First French War of Religion (1562–1563)

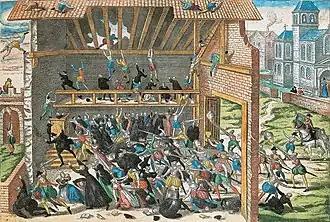
Troops of the duc de Guise slaughter the congregation of the Protestant church of Wassy

On 1 March, the duc de Guise was in Wassy, on the road back to Paris from Saverne with a force of soldiers. He intended to make his way to Éclaron, before going on to the capital. It is possible he had only come to the town at the recommendation of the bishop Jérôme de Bourges who had in the previous December confronted the Protestant congregation of the town, and received insults. De Bèze alleges that Bourges complained to Guise, which spurred the duc to investigate the town. Wassy was home to one of the largest Protestant communities in Champagne. While in the town he discovered a Protestant service being conducted, with around 600 worshippers present in a barn. He dispatched a few of his number to the barn, who attempted to gain entry but were refused. An exchange of insults between the worshippers and his soldiers quickly escalated. Stones were thrown by those inside the barn, pistols were fired by those outside. His soldiers, enraged, massacred between twenty five and fifty Protestant worshippers who tried to flee the barn, with around another 150 left injured by the incident. Houses were sacked, with Guise claiming to have found a cache of weapons in one of them. The Protestant preacher of Wassy was arrested and then deported to Saint-Dizier. Guise had seigneurial prerogatives over the town as it was part of his niece Marie Stuart's dowry, and in his reckoning the presence of Protestantism challenged his authority and the maintenance of order in his government.